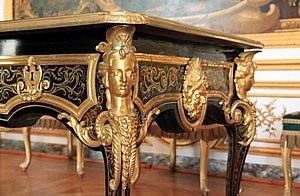
Détail du bureau plat réalisé vers 1715 par André-Charles Boulle (1642-1732) pour Louis-Henri de Bourbon, prince de Condé. Bâti en chêne et noyer, placage écaille, ébène, laiton, ornements en bronze doré représentant des têtes de femmes, dimensions 198 x 93 cm, conservé au château de Chantilly à partir de 1720, confisqué en 1793, attribué au musée de l'Histoire de France à Versailles en 1834, déposé par le château de Versailles au Musée Condé en 2012 et replacé dans le Grand Cabinet d'Angle du Château de Chantilly [1], Chantilly, France.
André-Charles Boulle, né le 10 novembre 1642 à Paris, mort le 29 février 1732 dans la même ville, est un ébéniste, fondeur, ciseleur, doreur, et dessinateur français des XVIIᵉ et XVIIIᵉ siècles. Ébéniste du roi, il fut le premier de son temps à appliquer du bronze doré à l'ébénisterie. Principal ébéniste de son siècle, sa longévité et son succès auprès de ses contemporains expliquent la profusion de ses œuvres.